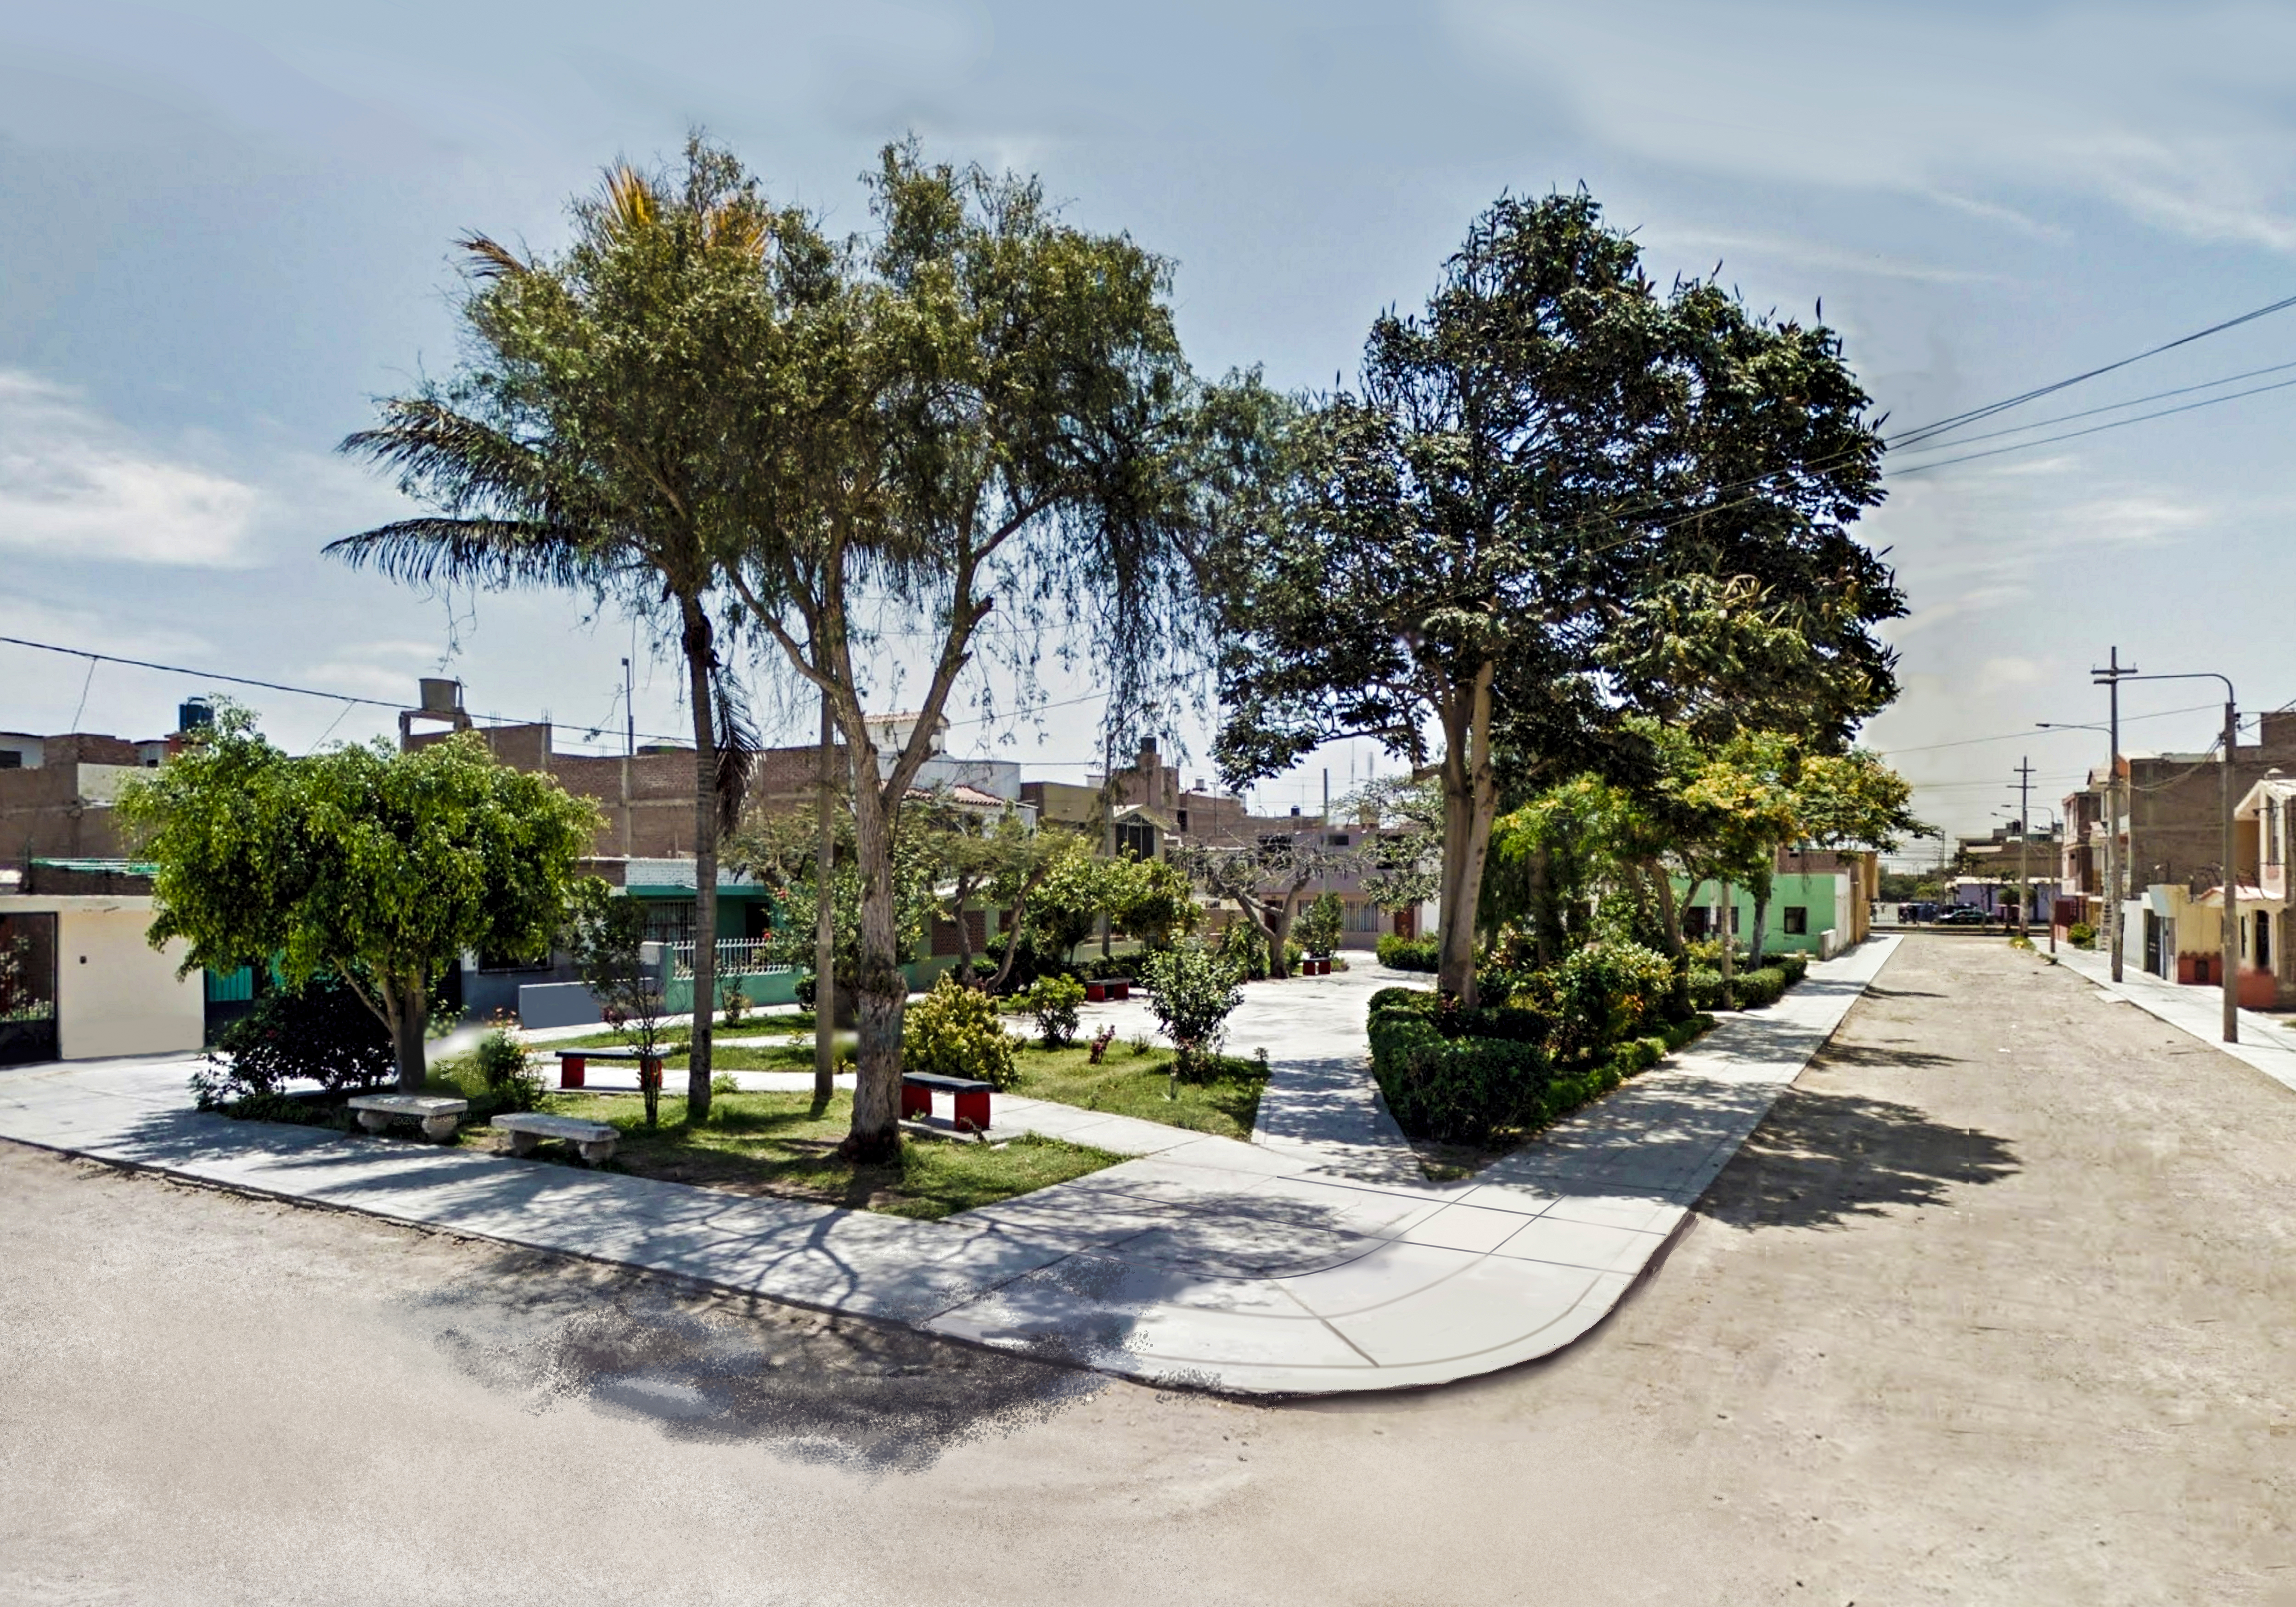
natural, residential area, neighbourhood, property, tree, public space, town, human settlement, urban area, urban design, real estate, city, architecture, house, town square, street, road, mixed use, plant, landscape, building, road surface, home, suburb, photography, plaza, land lot, palm tree, vacation, panorama, tourism